Trail of Courage

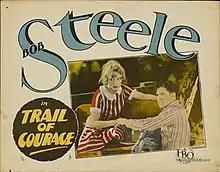

Trail of Courage is a 1928 American silent Western film directed by Wallace Fox and starring Bob Steele, Marjorie Bonner, and Thomas G. Lingham.